Cation–π interaction

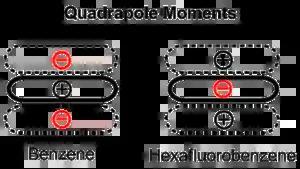
Quadrupole moments of benzene and hexafluorobenzene. The polarity is inverted due to differences in electronegativity for hydrogen and fluorine relative to carbon; the inverted quadrupole moment of hexafluorobenzene is necessary for anion-pi interactions.

In many respects, anion–π interaction is the opposite of cation–π interaction, although the underlying principles are identical. Significantly fewer examples are known to date. In order to attract a negative charge, the charge distribution of the π system has to be reversed. This is achieved by placing several strong electron withdrawing substituents along the π system ("e. g." hexafluorobenzene). The anion–π effect is advantageously exploited in chemical sensors for specific anions.